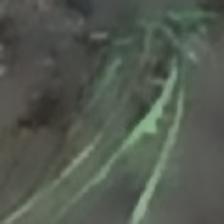
Label: single